Slavonian Military Frontier

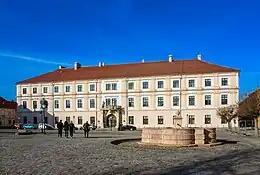
Palace of Slavonian General Command in Osijek

In 1776, the rural population of the Slavonian military frontier was 177,212. The number of Roman Catholic men was 43,635, while number of Orthodox men was 33,970. The number of inhabitants of cities was 11,353, and that giving a total of 188,565 inhabitants.